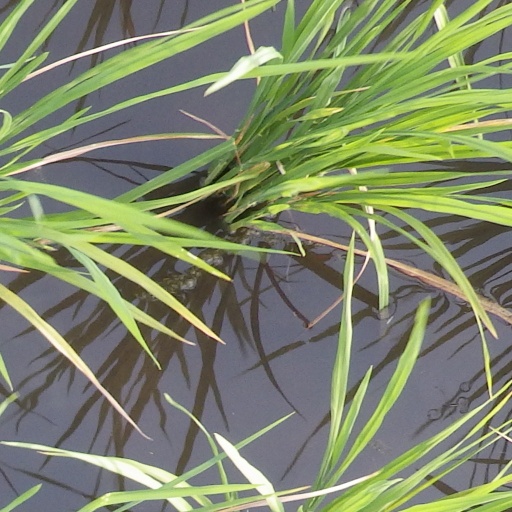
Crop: rice